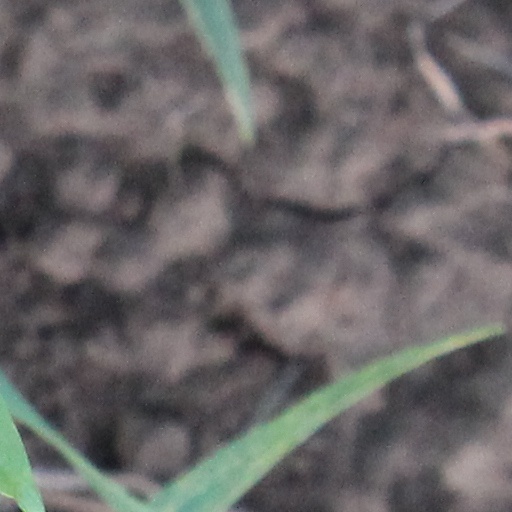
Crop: wheat